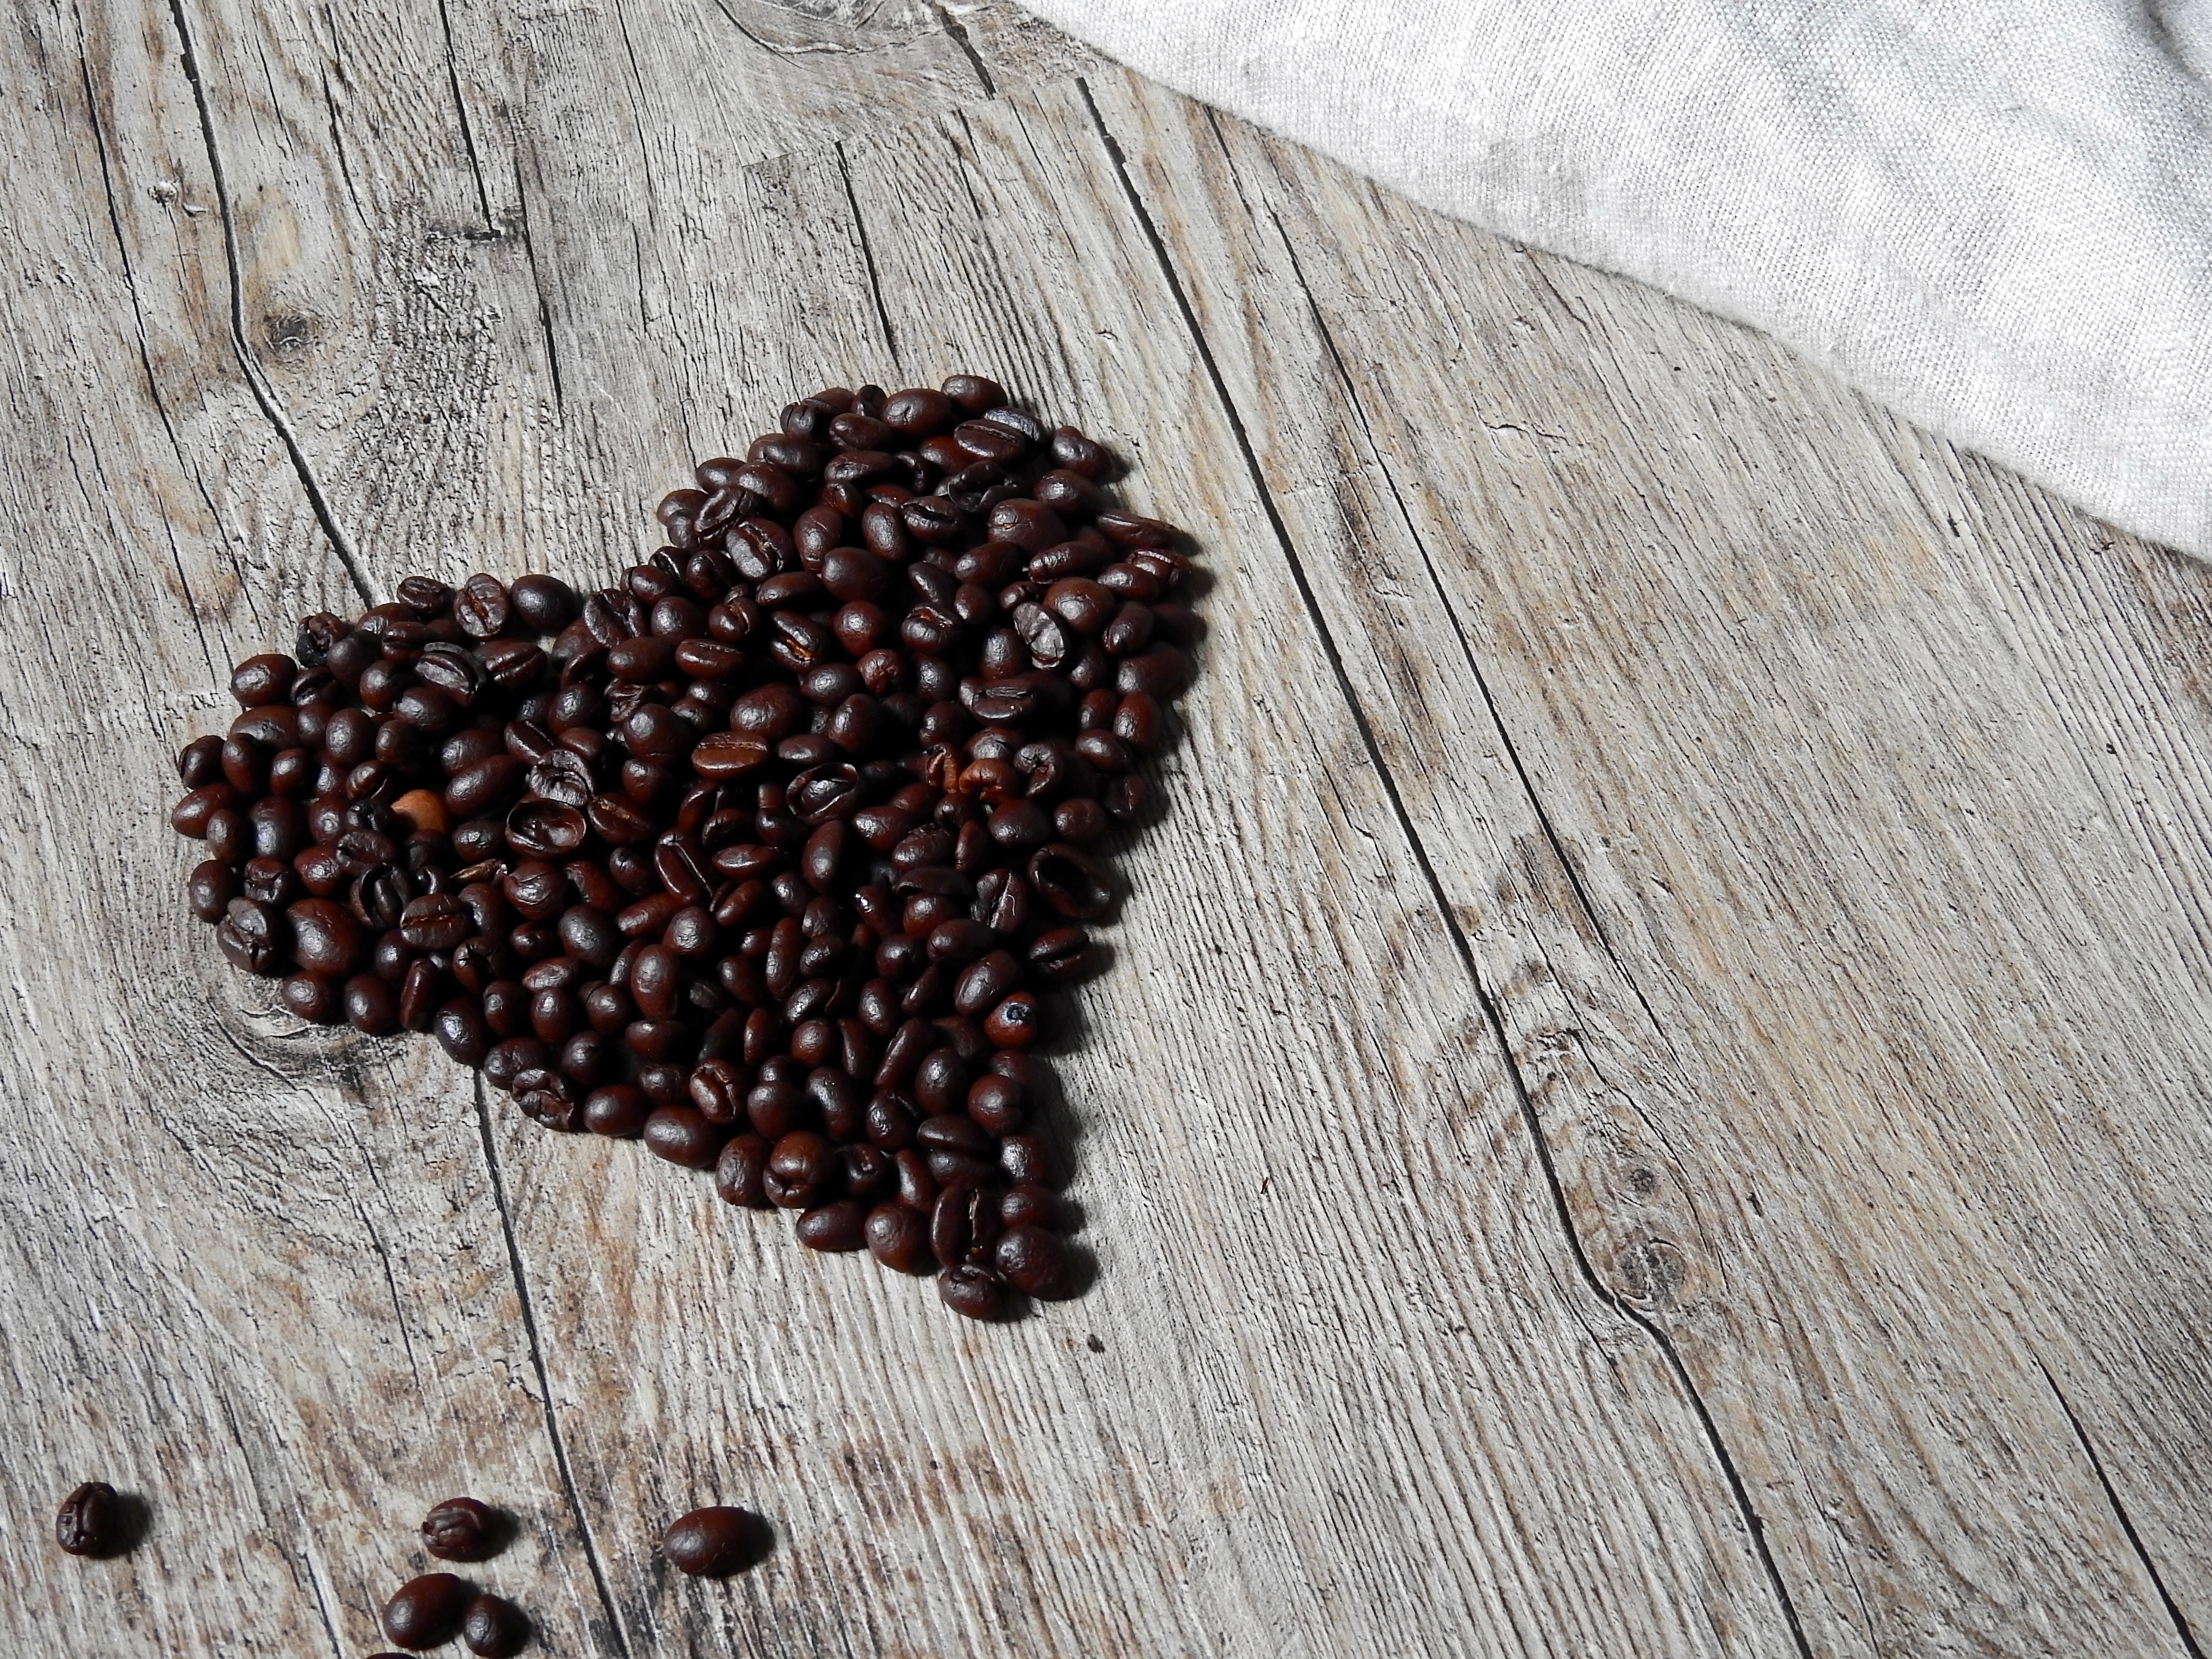
coffee, plant, fruit, leaf, love, heart, food, produce, drink, caffeine, hot drink, passion, roasting, beans, beverages, roasted, coffee beans, flooring, grass family